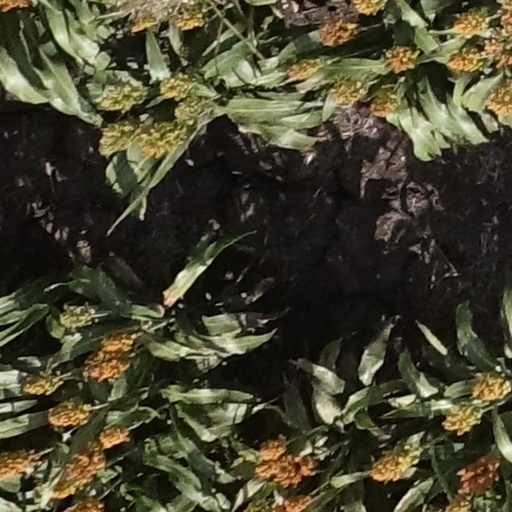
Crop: sorghum